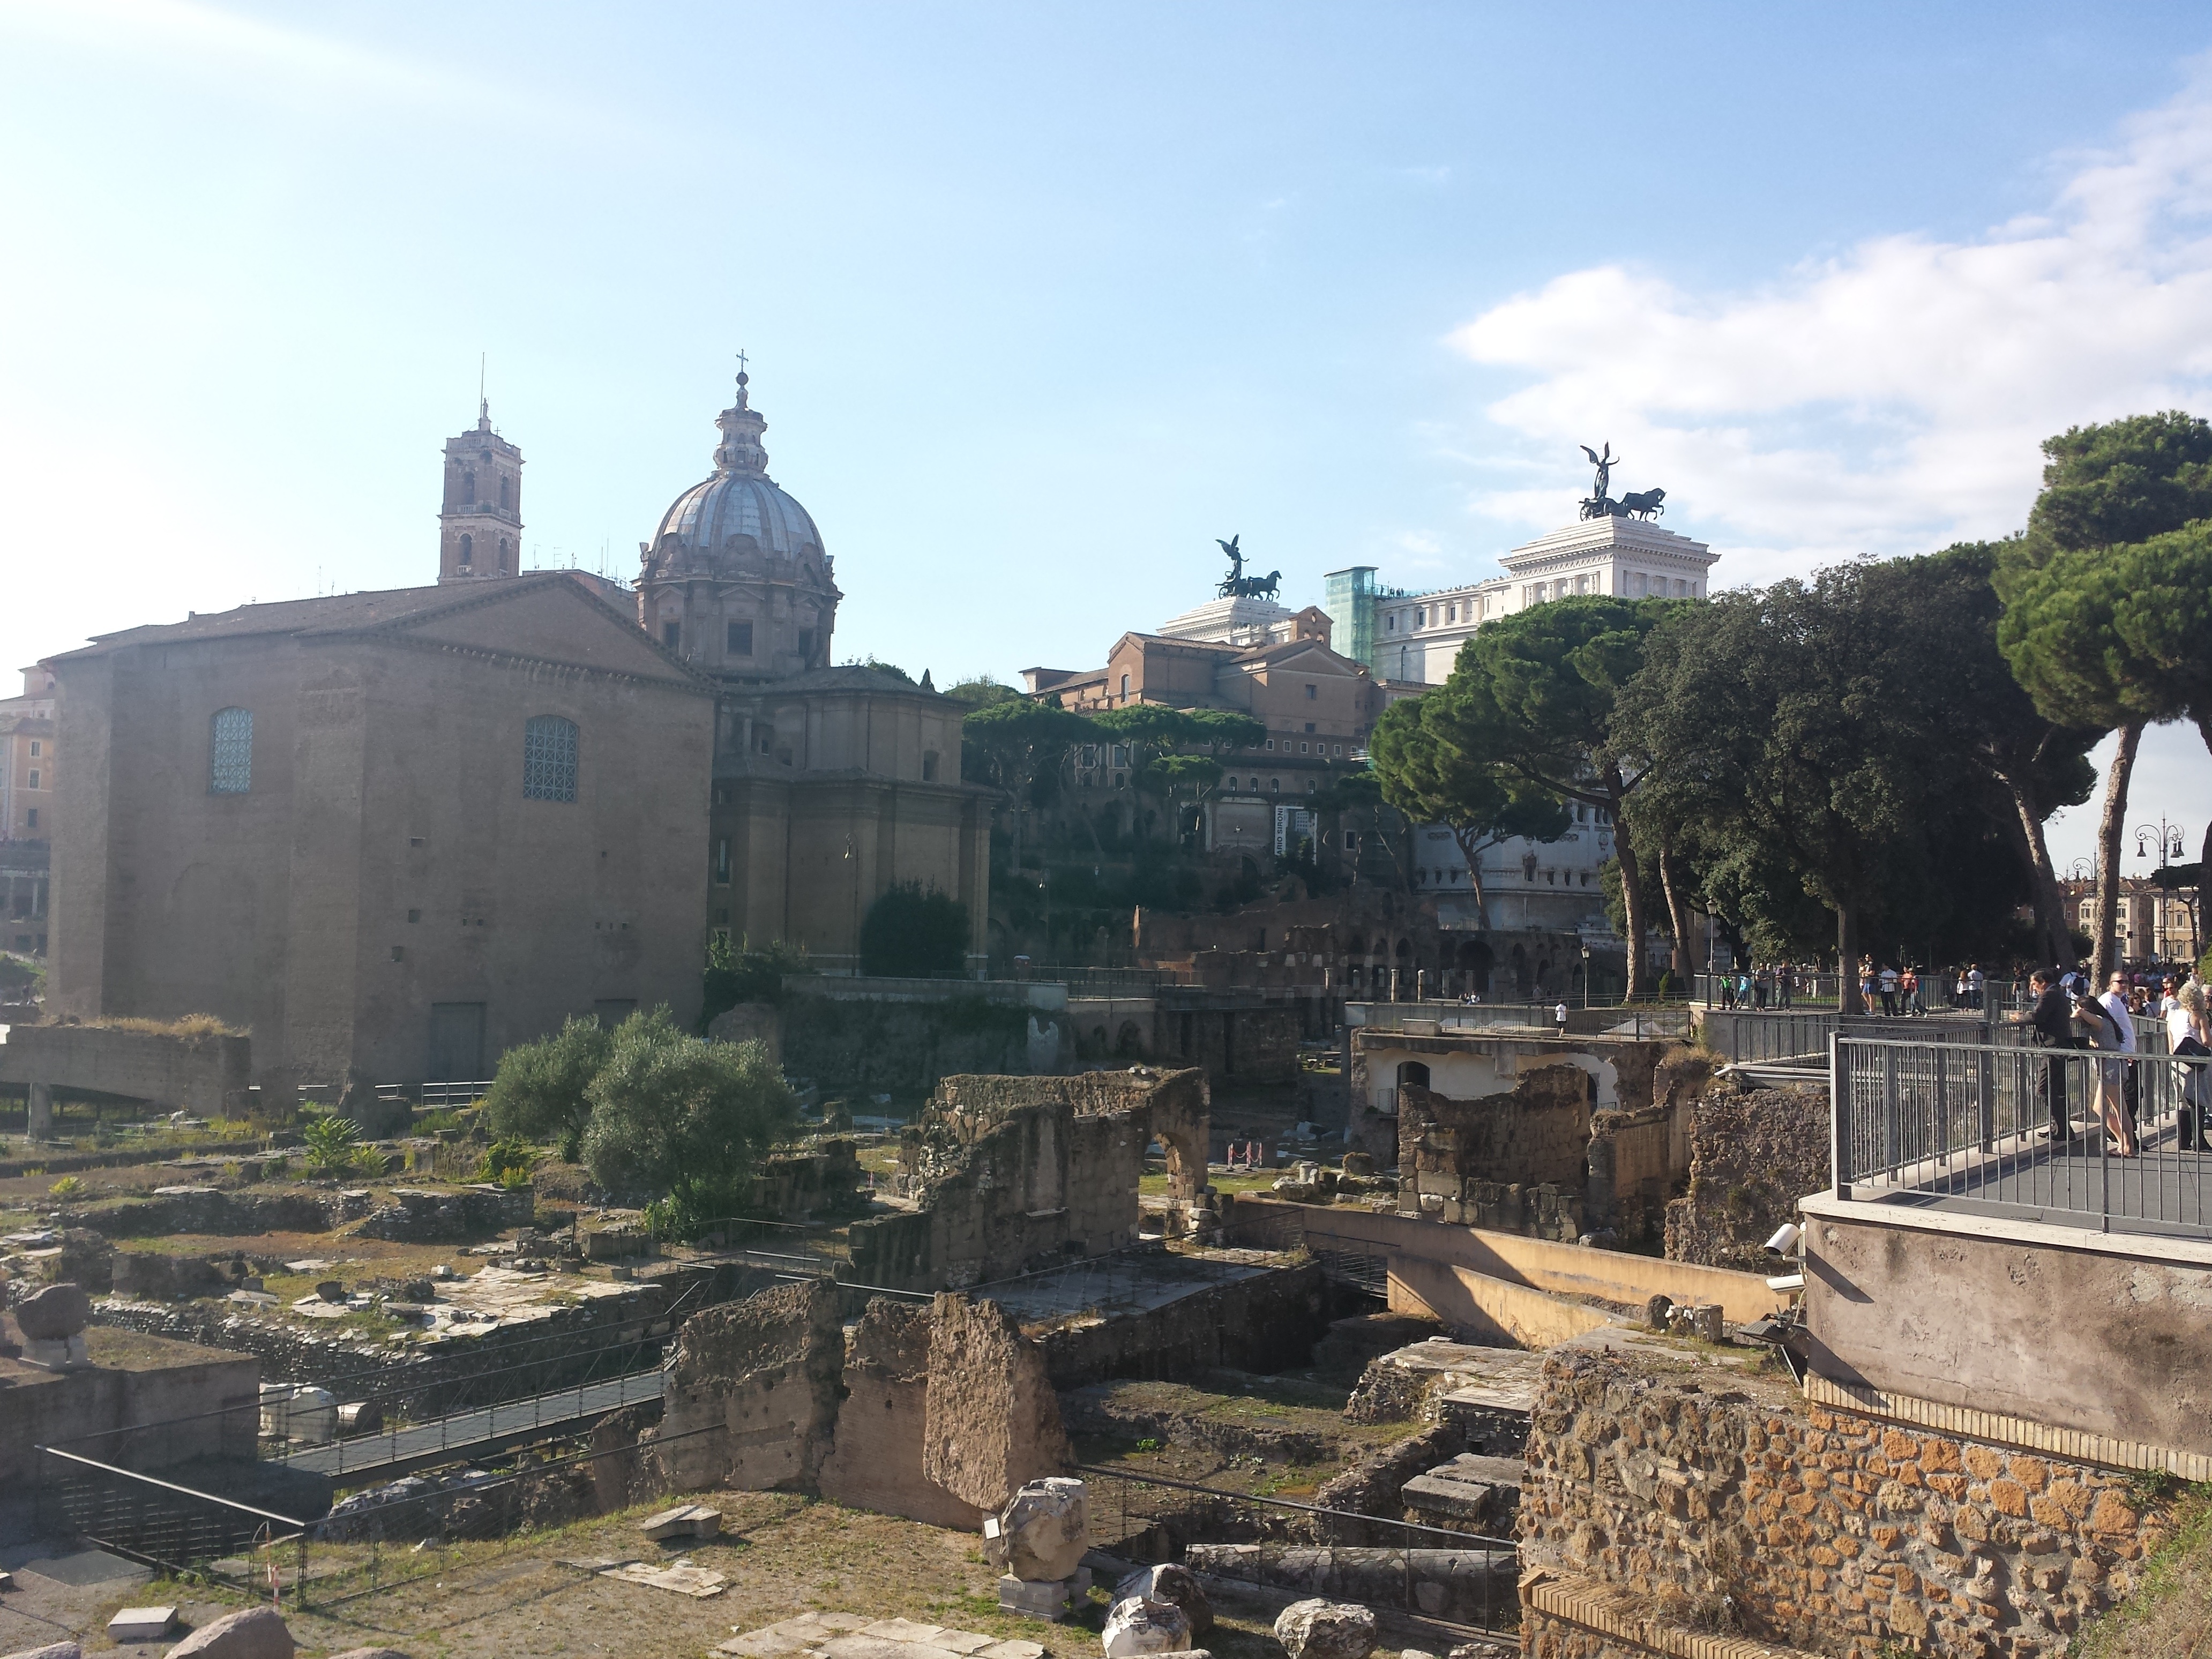
town, building, vacation, travel, ancient, landmark, italy, fortification, tourism, place of worship, rome, temple, ruins, monastery, holes, monuments, fori imperiali, ancient rome, archaeological site, unesco world heritage site, roma capitale, historic site, ancient history, altare della patria, human settlement